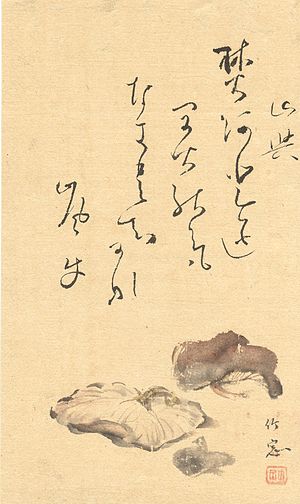
Haiku
Japansk haiku
Haiku er en japansk lyrikform med strenge formkriterier. Et japansk haikudigt består som udgangspunkt af 17 stavelser fordelt på tre grupper med hhv. fem, syv og fem stavelser men det overholdes ikke altid, især ikke i oversættelser eller i haikudigte skrevet på andet end japansk.